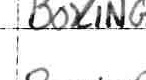
Label: boxing